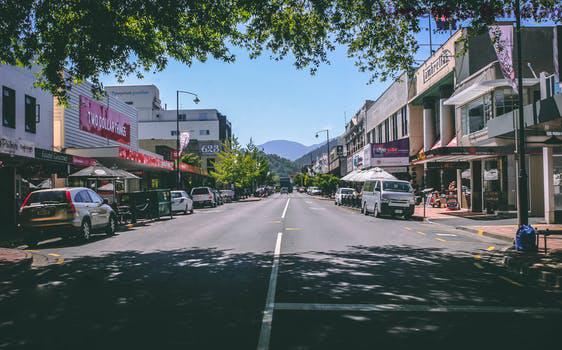
Label: Watermark